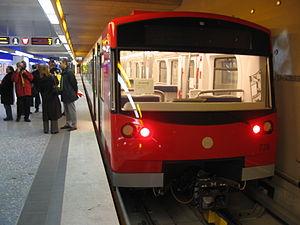
Photo du DT3 de la fr:Métro de Nuremberg (fr:Nuremberg, fr:Allemagne) à la station Gustav-Adolf-Straße Español: DT3 es:Metro de Nuremberg (es:Nuremberg, es:Allemagne) Italiano: DT3 it:Metropolitana di Norimberga (it:Norimberga, it:Germania)